Boldklubben 1908

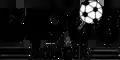

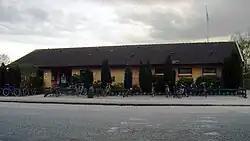
The club house for Boldklubben 1908 located in the south end outside of Sundby Idrætspark.

Boldklubben 1908 (B.1908 for short) is a Danish football club based in the district of Amager Vest, Copenhagen. The club's first team play in Denmark Series, the fifth tier of Danish football. The club play their home matches at Sundby Idrætspark, which has a capacity of 7,200. Founded in 1908, the club was a part of Danish second-tier football through the 1930s, had a spell in the top-flight War Tournaments during World War II, before experiencing a revival in the 1980s and 1990s, entering the third-tier Danish 2nd Division.